John Wheeler House (Berea, Ohio)

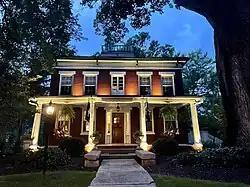
John Wheeler House

The John Wheeler House, was home to John Wheeler, an American educator and the first president of Baldwin University in Berea, Ohio. Baldwin College eventually merged with nearby German Wallace College to become Baldwin Wallace University. Wheeler also has a building named after him on the Baldwin Wallace University campus. Wheeler's home, built in 1834, is the oldest continuously occupied residence in Berea, Ohio.